Clonewheel organ

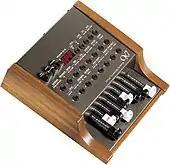
A WERSI OX7 organ sound module, which includes drawbars.

Clonewheel organs are available in several formats. The first is an integrated keyboard, in which the keyboard and the circuitry that provides the tonewheel emulation is in the same chassis. A second approach is a sound module, a tabletop device which only provides the organ sounds; it must be connected to a MIDI controller keyboard to be used. The tabletop units vary in sophistication. The least sophisticated units provide a selection of commonly used tonewheel sounds. More sophisticated units may have drawbars and a number of knobs and buttons for controlling the sound. The third format is as a virtual instrument, which requires a computer and monitor. The virtual instrument may depict the same types of controls that a real tonewheel organ would have on the monitor. The musician then uses a computer mouse or other input to change the settings.